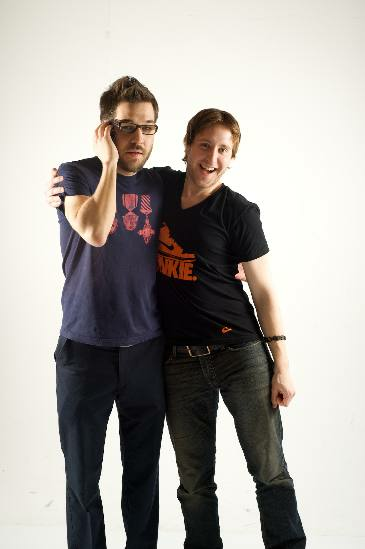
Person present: Yes